Sega Genesis

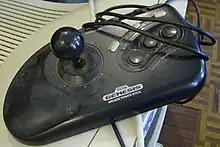
The Arcade Power Stick

In November 1993, Sega released the Sega Activator, an octagonal device that lies flat on the floor and was designed to translate the player's physical movements into game inputs. It was first shown at the January 1993 Consumer Electronics Show (CES), where it was demonstrated with "Streets of Rage 2". Several high-profile games, including "Mortal Kombat" and "", were adapted to support the peripheral. The device was a commercial failure, due mainly to its inaccuracy and its high price point. "IGN" editor Craig Harris ranked the Sega Activator the third-worst video game controller ever made.